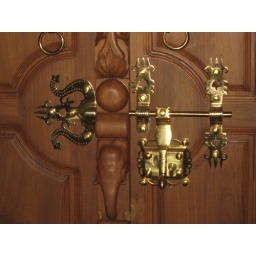
main door design in pollachi home